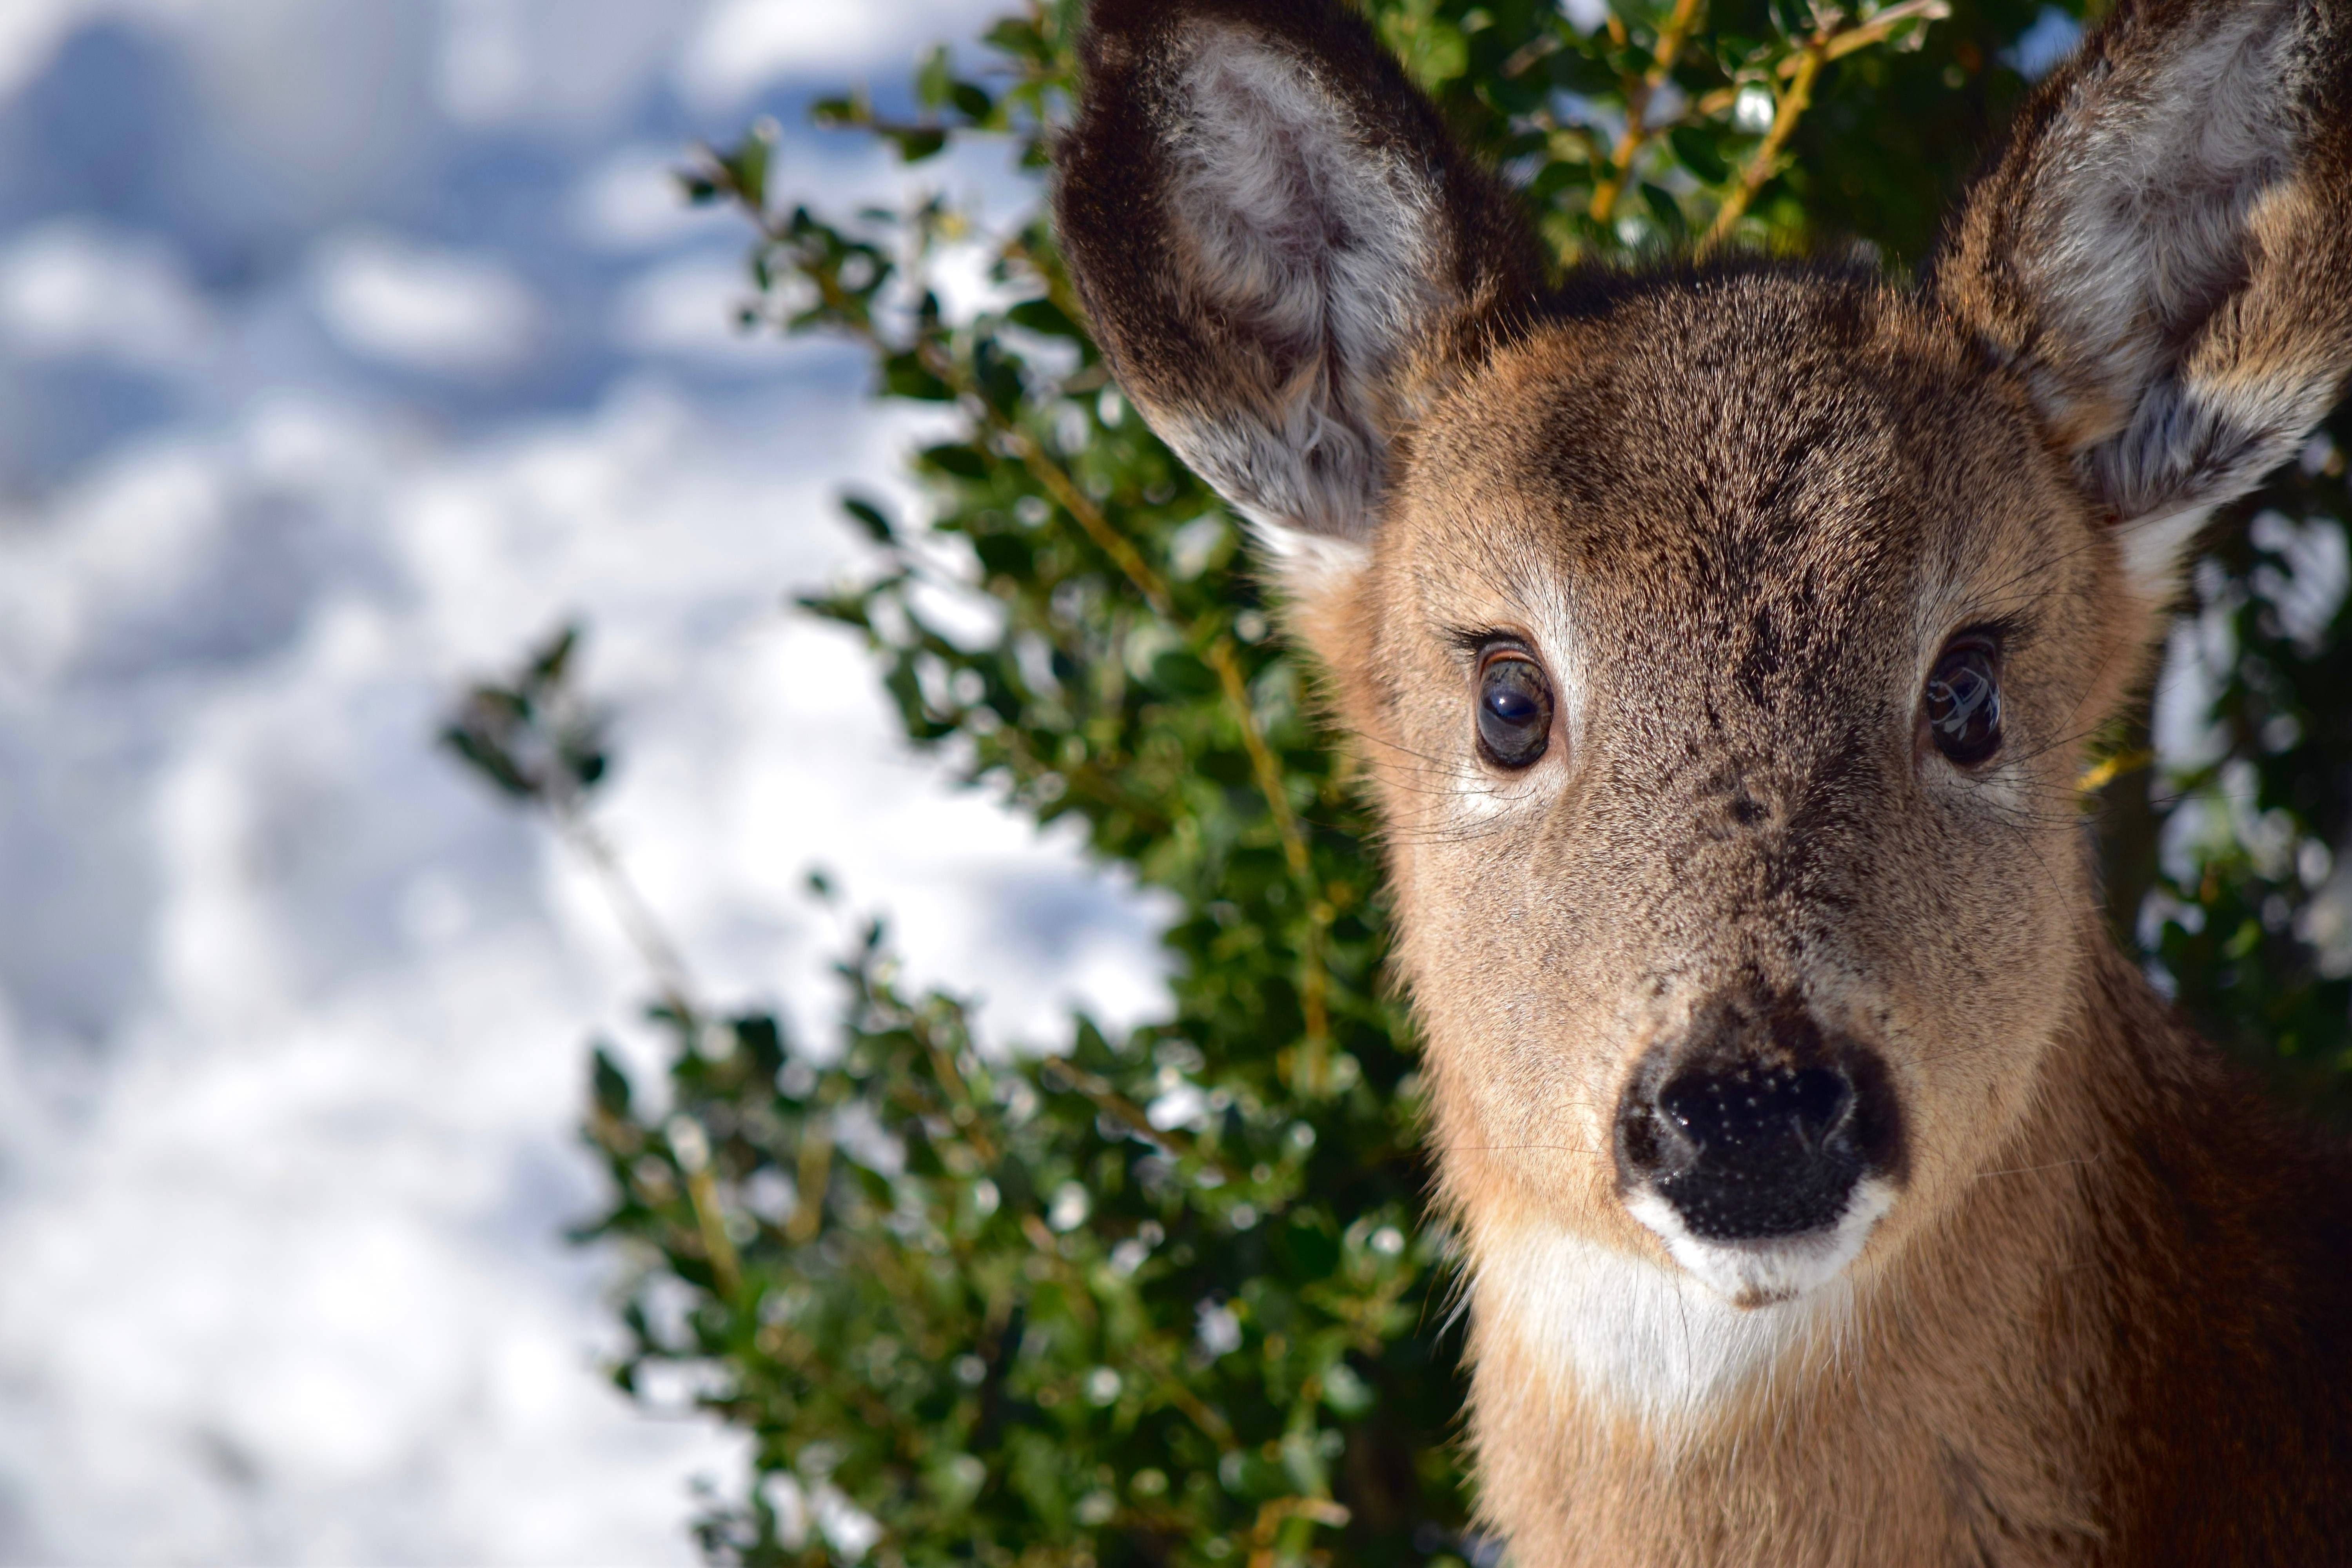
nature, animal, cute, wildlife, wild, deer, fur, young, brown, mammal, fauna, doe, close up, vertebrate, portugal, white tailed deer, venison